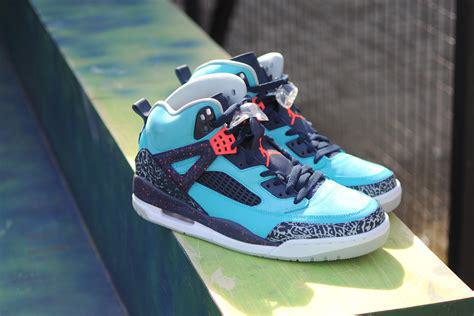
Brand: Jordan
Model: Spizike